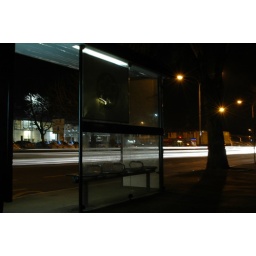
A bus stop on slow shutter with car lights in the background. Exposure: 8 sec (8) Aperture: f/22